Negaraku

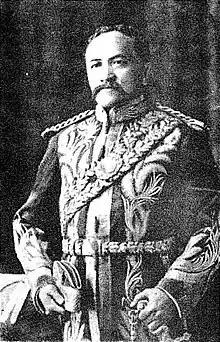
Sultan Abdullah of Perak, who adopted De Béranger's "La Rosalie" as the Perak Royal Anthem during his exile in the Seychelles for abetting murder

Tunku Abdul Rahman then suggested that the state anthem of Perak be used as a basis for the new national anthem, the committee agreed to his suggestion. On 5 August 1957, the Committee chose the Perak State Anthem, citing the "traditional flavour" of its melody. New lyrics for the national anthem were written jointly by the Panel of Judges, led by the Tunku himself. At the time this melody was, while still the State Anthem of Perak, "Allah Lanjutkan Usia Sultan", also the melody of a popular song called "Terang Bulan". The song had been very popular on Mahé, the largest island in the Seychelles, where the Sultan of Perak had formerly been living in exile. When Sultan Idris Murshidul Azzam Shah, who ruled Perak from 1887 to 1916, represented the Rulers of the Federated Malay States at the Coronation of King Edward VII in 1901, his protocol officer was asked what his state anthem was. Realising that his state did not have one, he proceeded to hum the aforementioned tune so as not to appear backward in front of his hosts.